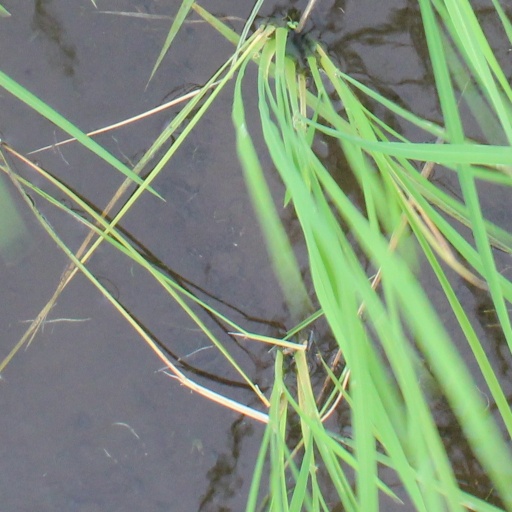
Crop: rice